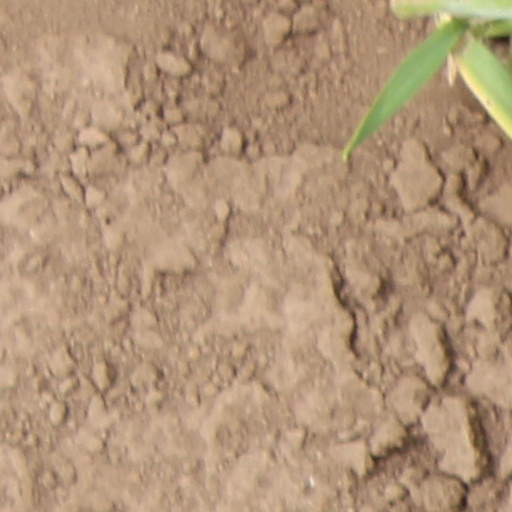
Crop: wheat